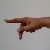
The image shows a hand gesture representing the letter 'P' in Indian Sign Language.